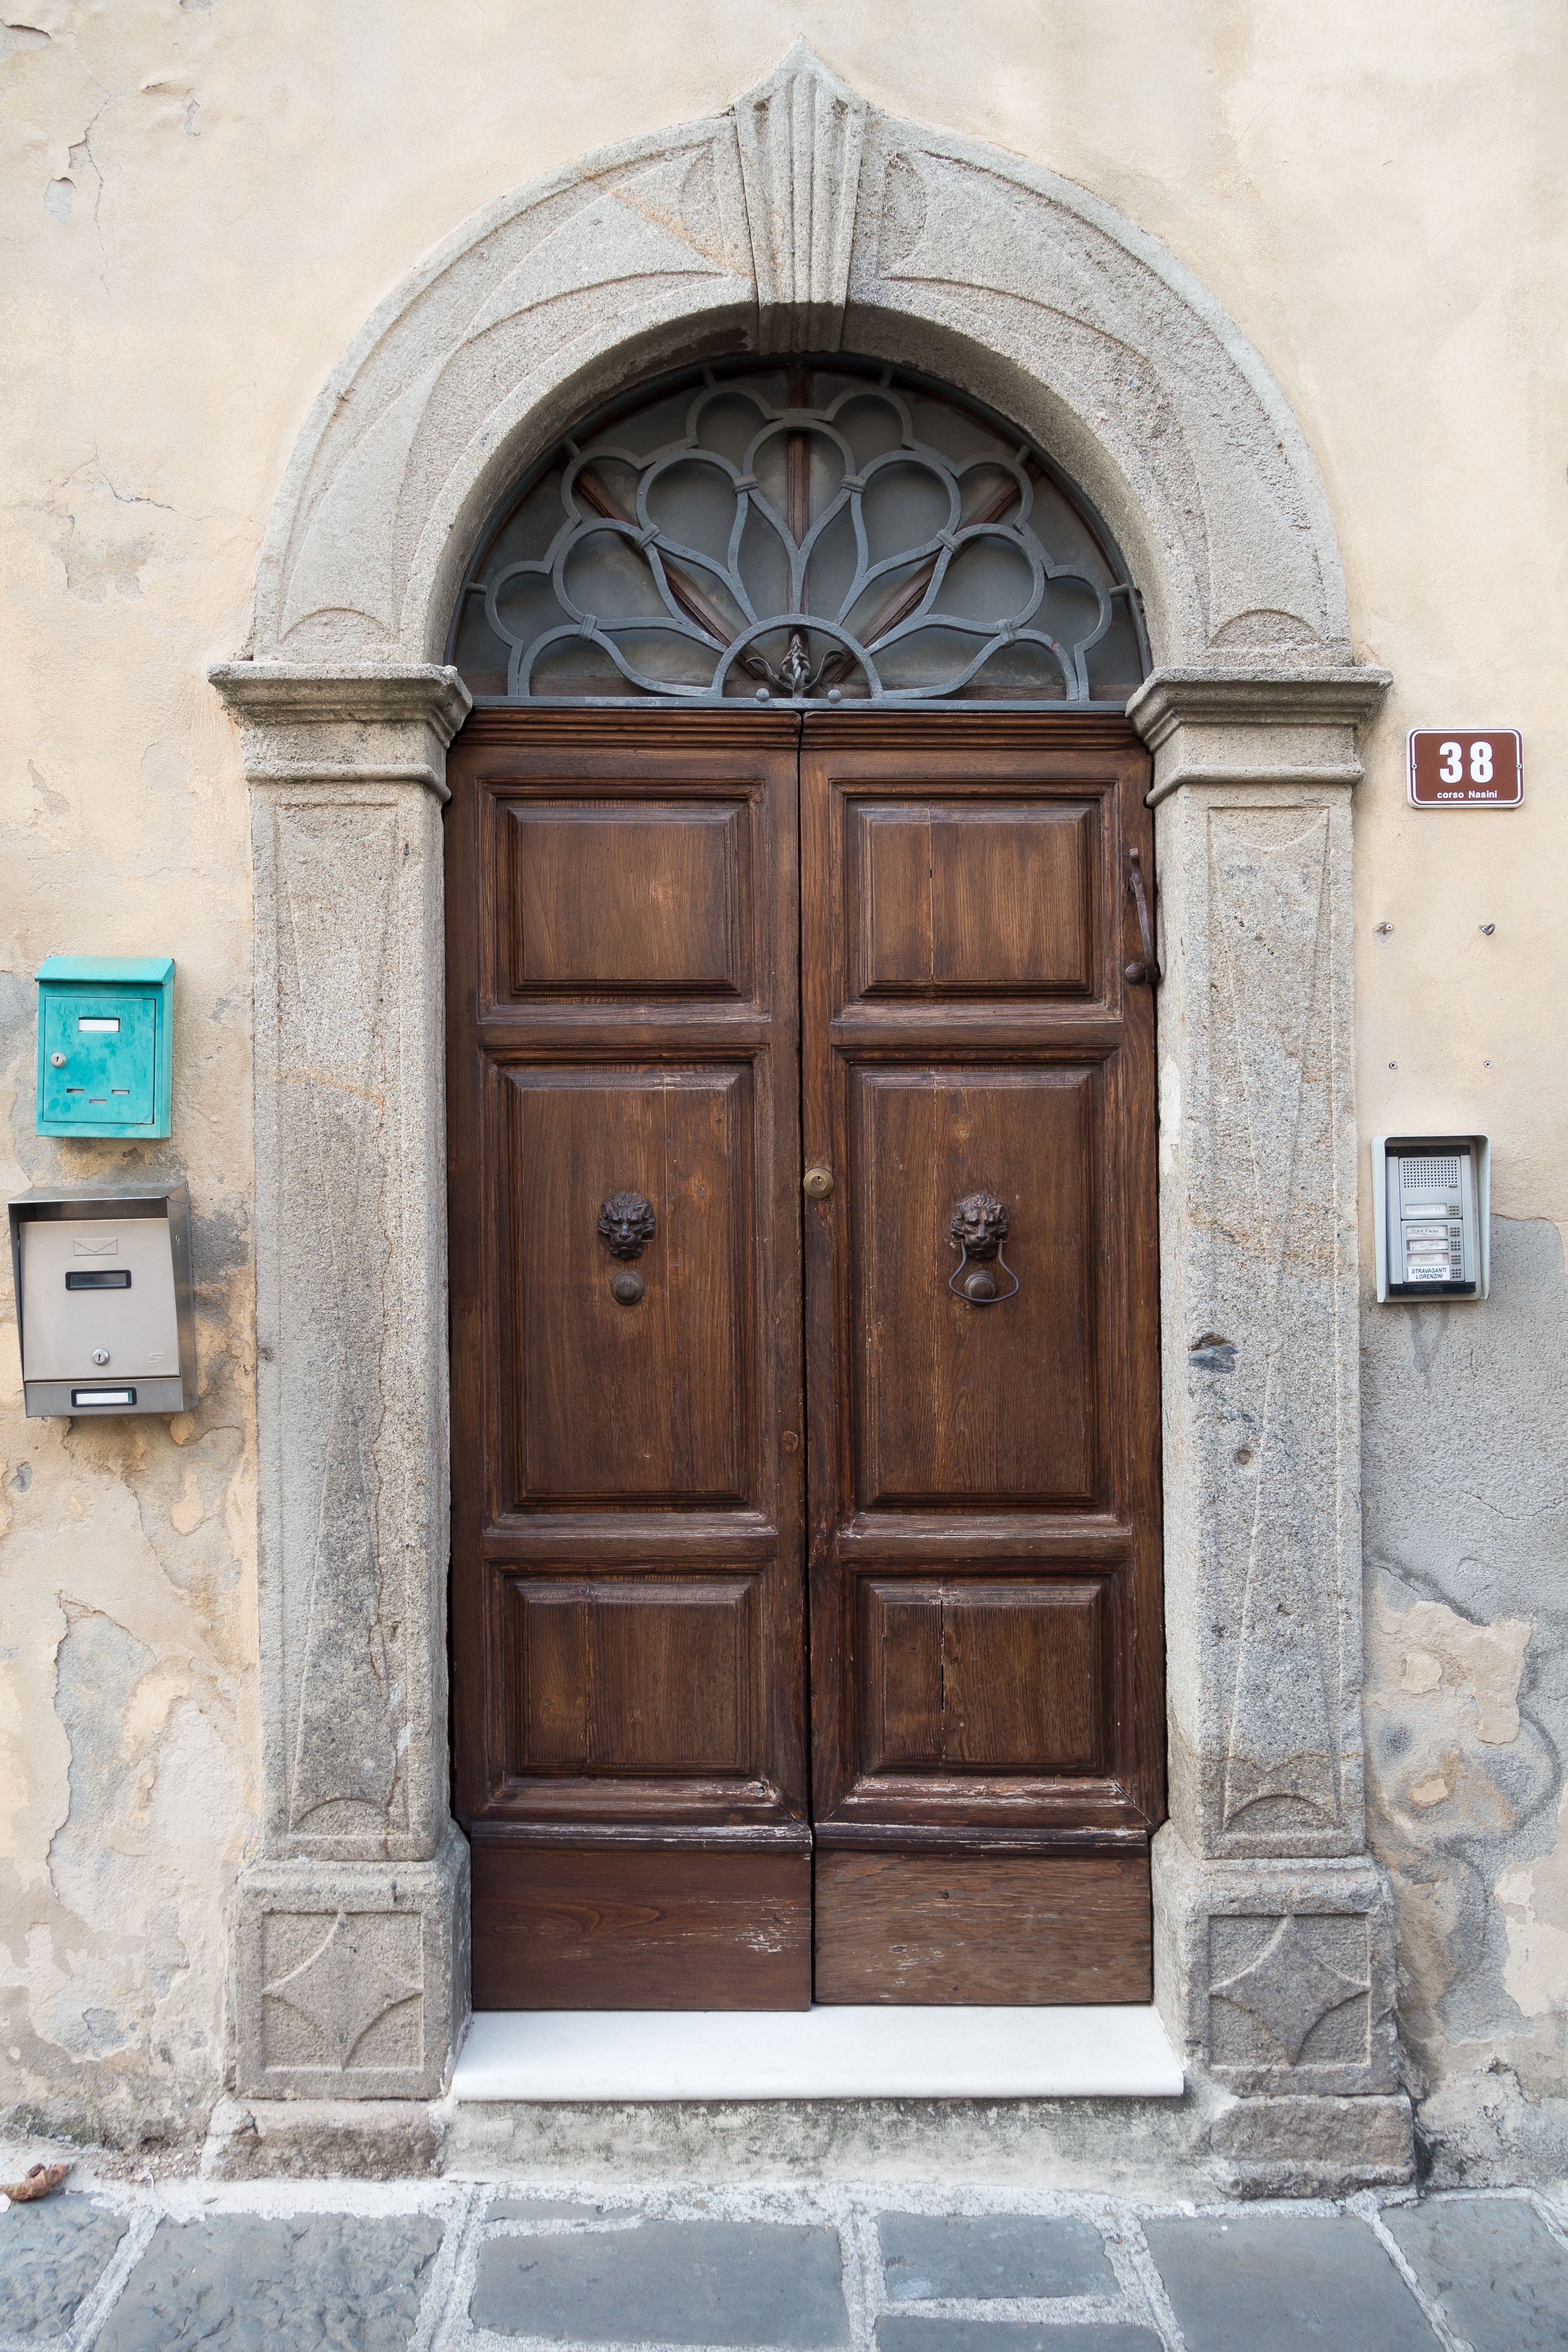
architecture, wood, window, building, home, arch, facade, furniture, gate, door, apartment, front door, input, house entrance, portal, natural stone, door handle, wrought iron, lintel, input range